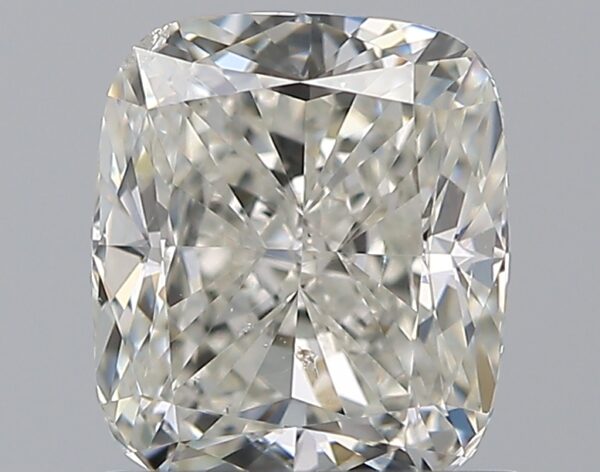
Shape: cushion
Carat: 1.01
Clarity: SI1
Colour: I
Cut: EX
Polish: EX
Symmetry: EX
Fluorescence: N
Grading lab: GIA
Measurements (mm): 6.09 x 5.29 x 3.58